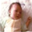
Label: baby